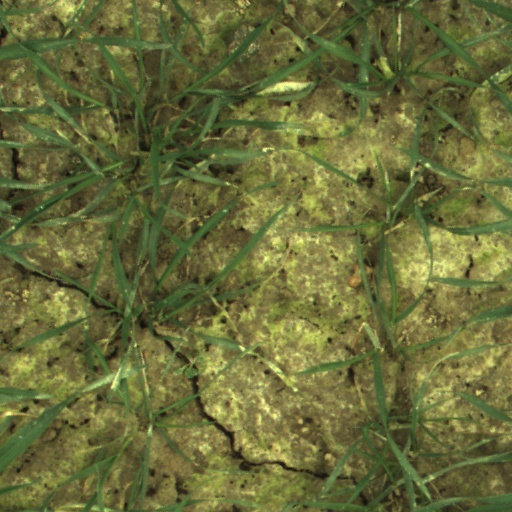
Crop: wheat